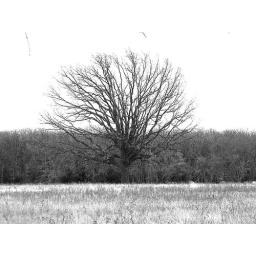
Heres a lone tree in the middle of a pasture in cumby TX.